Mike Anderson (outfielder)

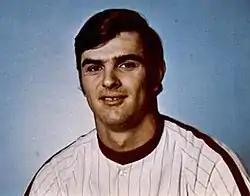
Anderson in 1972

Michael Allen Anderson (born June 22, 1951) is an American former professional baseball outfielder. He is the brother of former Major League Baseball (MLB) infielder Kent Anderson.